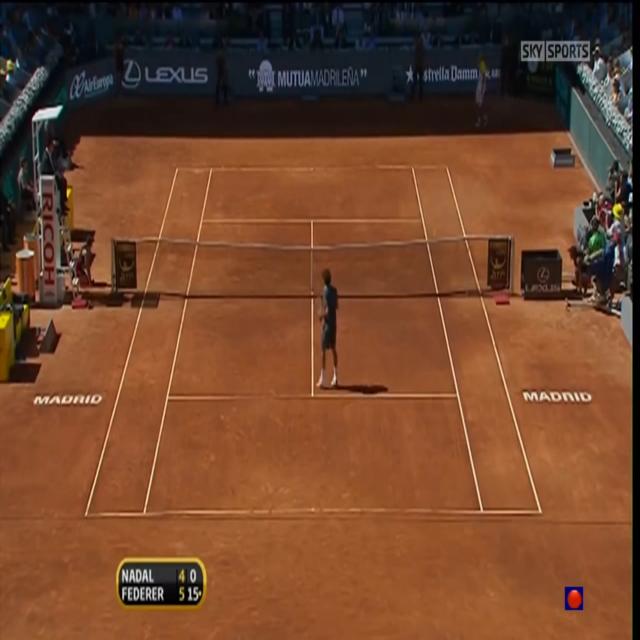
Player A is at the T-zone and player B far behind the baseline.